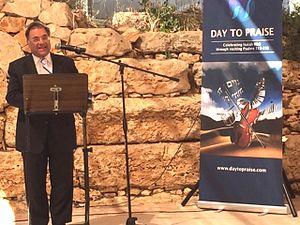
Jour de louange est une initiative mondiale énoncée par le chancelier et fondateur de CJCUC, le rabbin Shlomo Riskin et le directeur exécutif de CJCUC, David Nekrutman. L'initiative prend à se former dans un événement annuel le jour de Yom Haʿatzmaout dans quel monde les chrétiens sont appelés et invité par le rabbin Riskin à réciter le Hallel avec le peuple juif dans une célébration de louer Dieu pour l'État d'Israël.